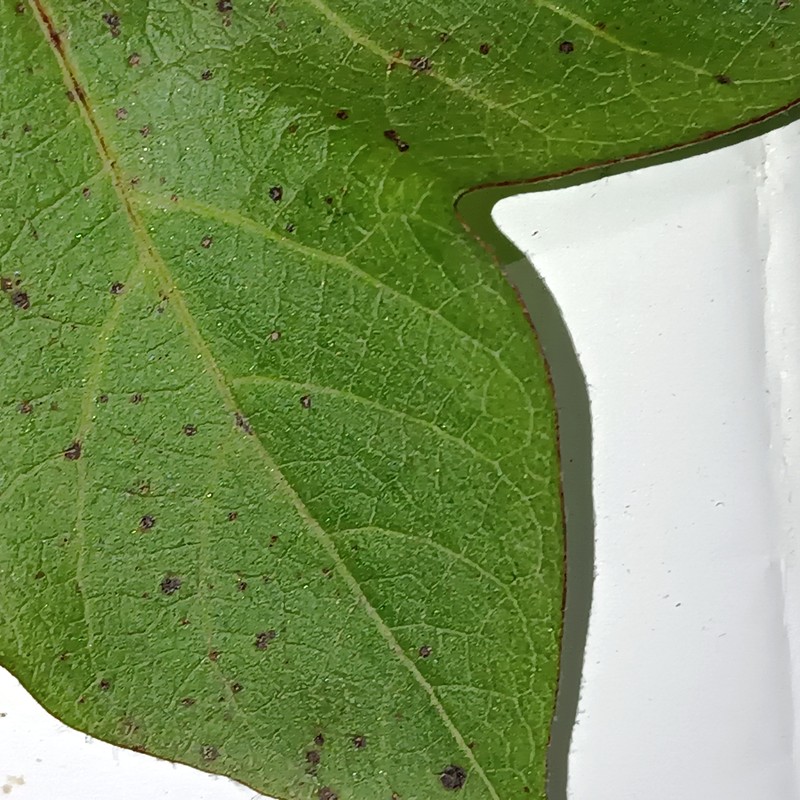
Label: Bacterial Blight